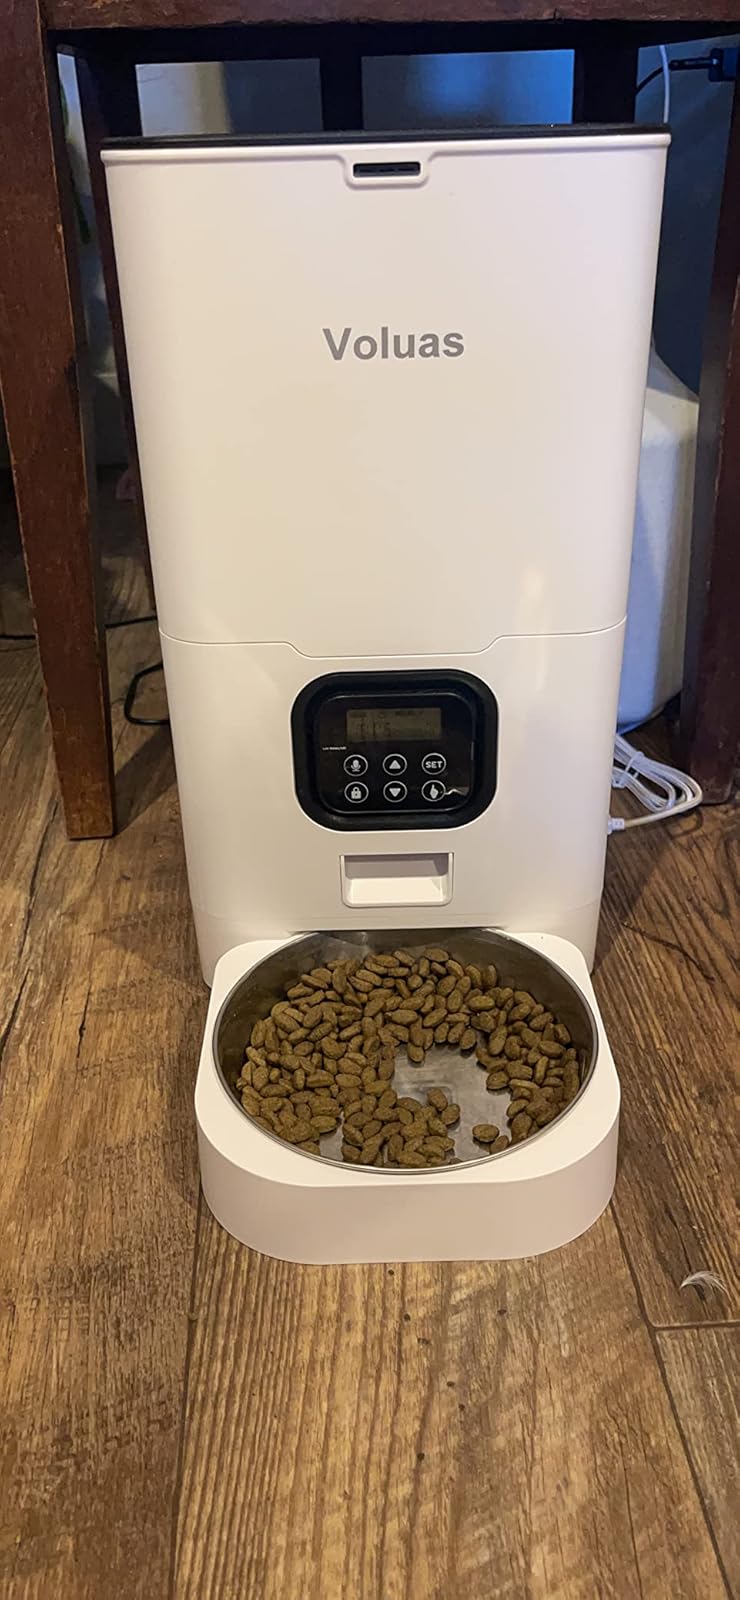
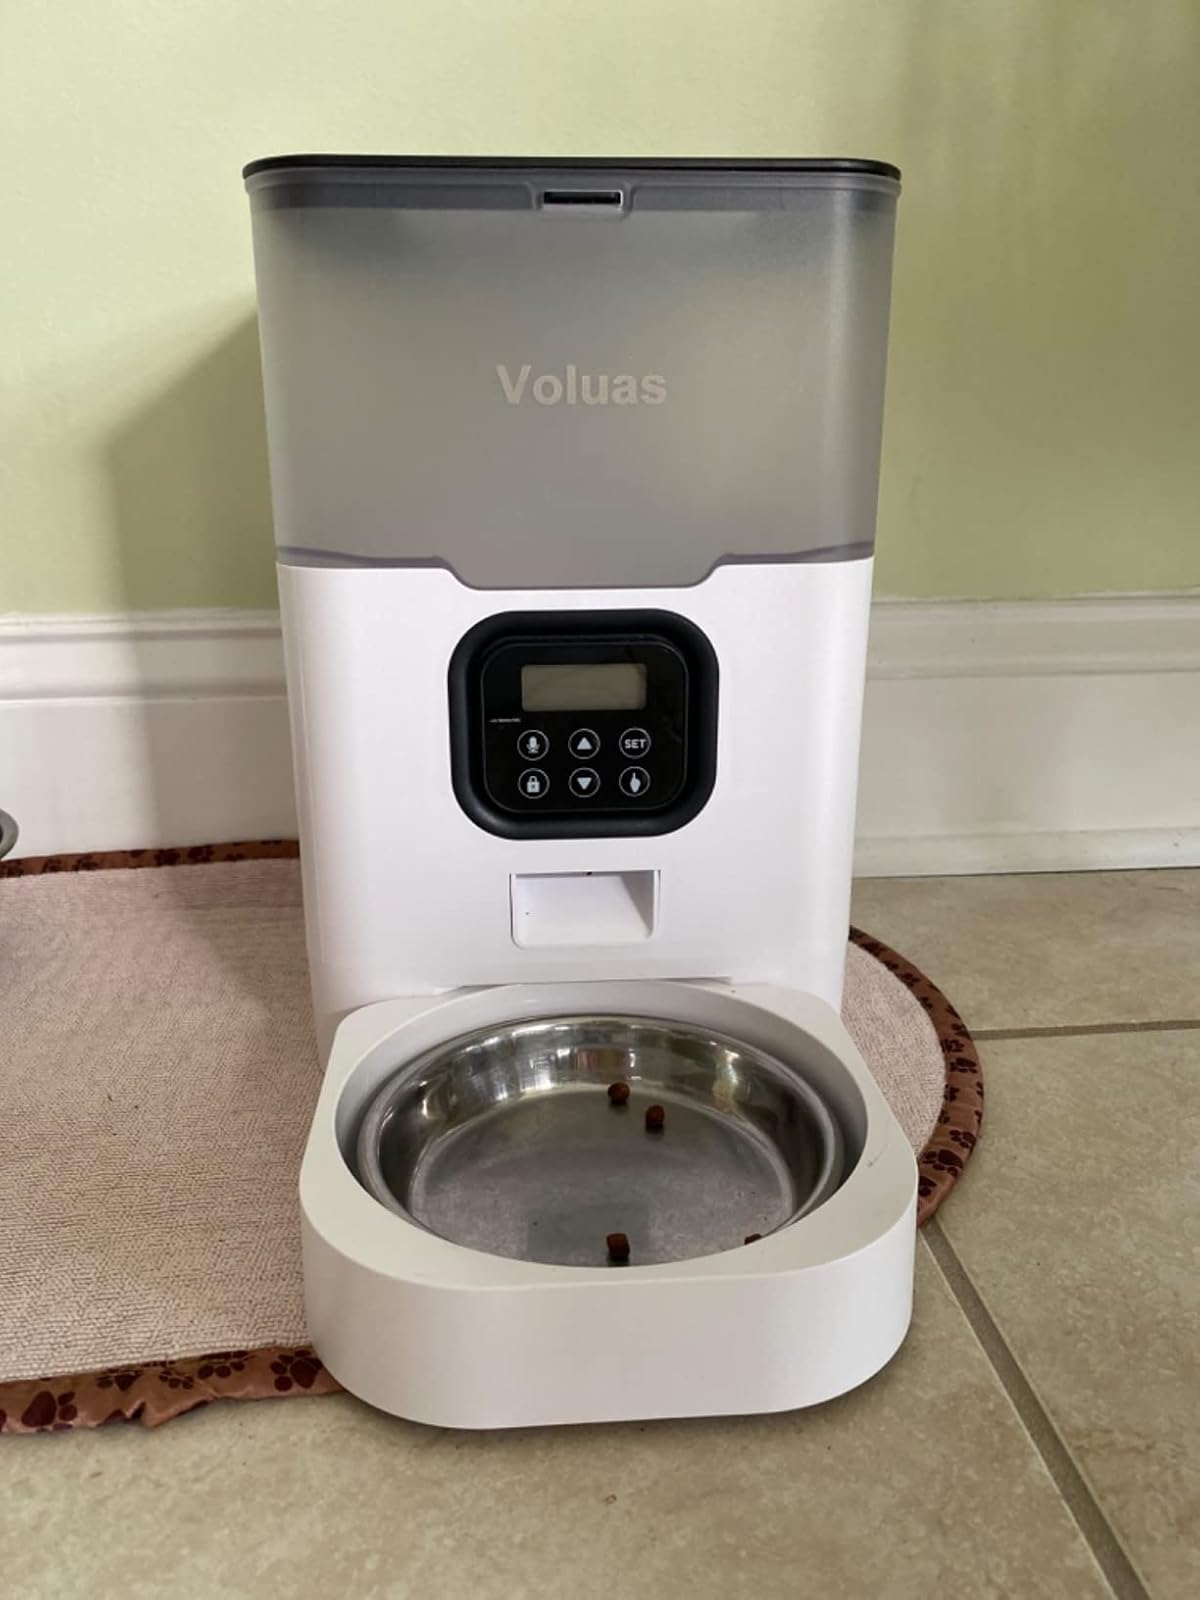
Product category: items_feeder
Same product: no